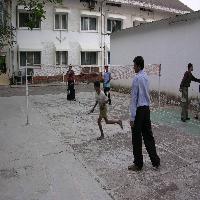
Weather: cloudy or overcast